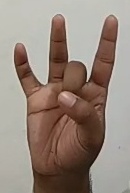
ASL sign: 8